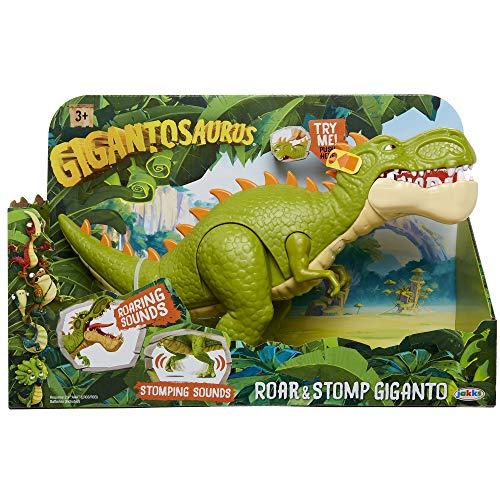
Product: Gigantosaurus Giganto Roar & Stomp Action Figure with Articulated Limbs, Dino Toy Stands 8.5" Tall & 14" Long, Dinosaur Toys with Sounds for Boys & Girls 3 Years Old & Up
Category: Toys & Games | Collectible Toys | Statues, Bobbleheads & Busts | Statues
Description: Roar and stomp giganto measures approximately 14 inches long and 8.5 inches tall.
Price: $11.01
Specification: ProductDimensions:15x6x10inches|ItemWeight:2.2pounds|ShippingWeight:2.2pounds(Viewshippingratesandpolicies)|ASIN:B07NYCW2TW|Itemmodelnumber:98627-PLY|Manufacturerrecommendedage:36months-6years